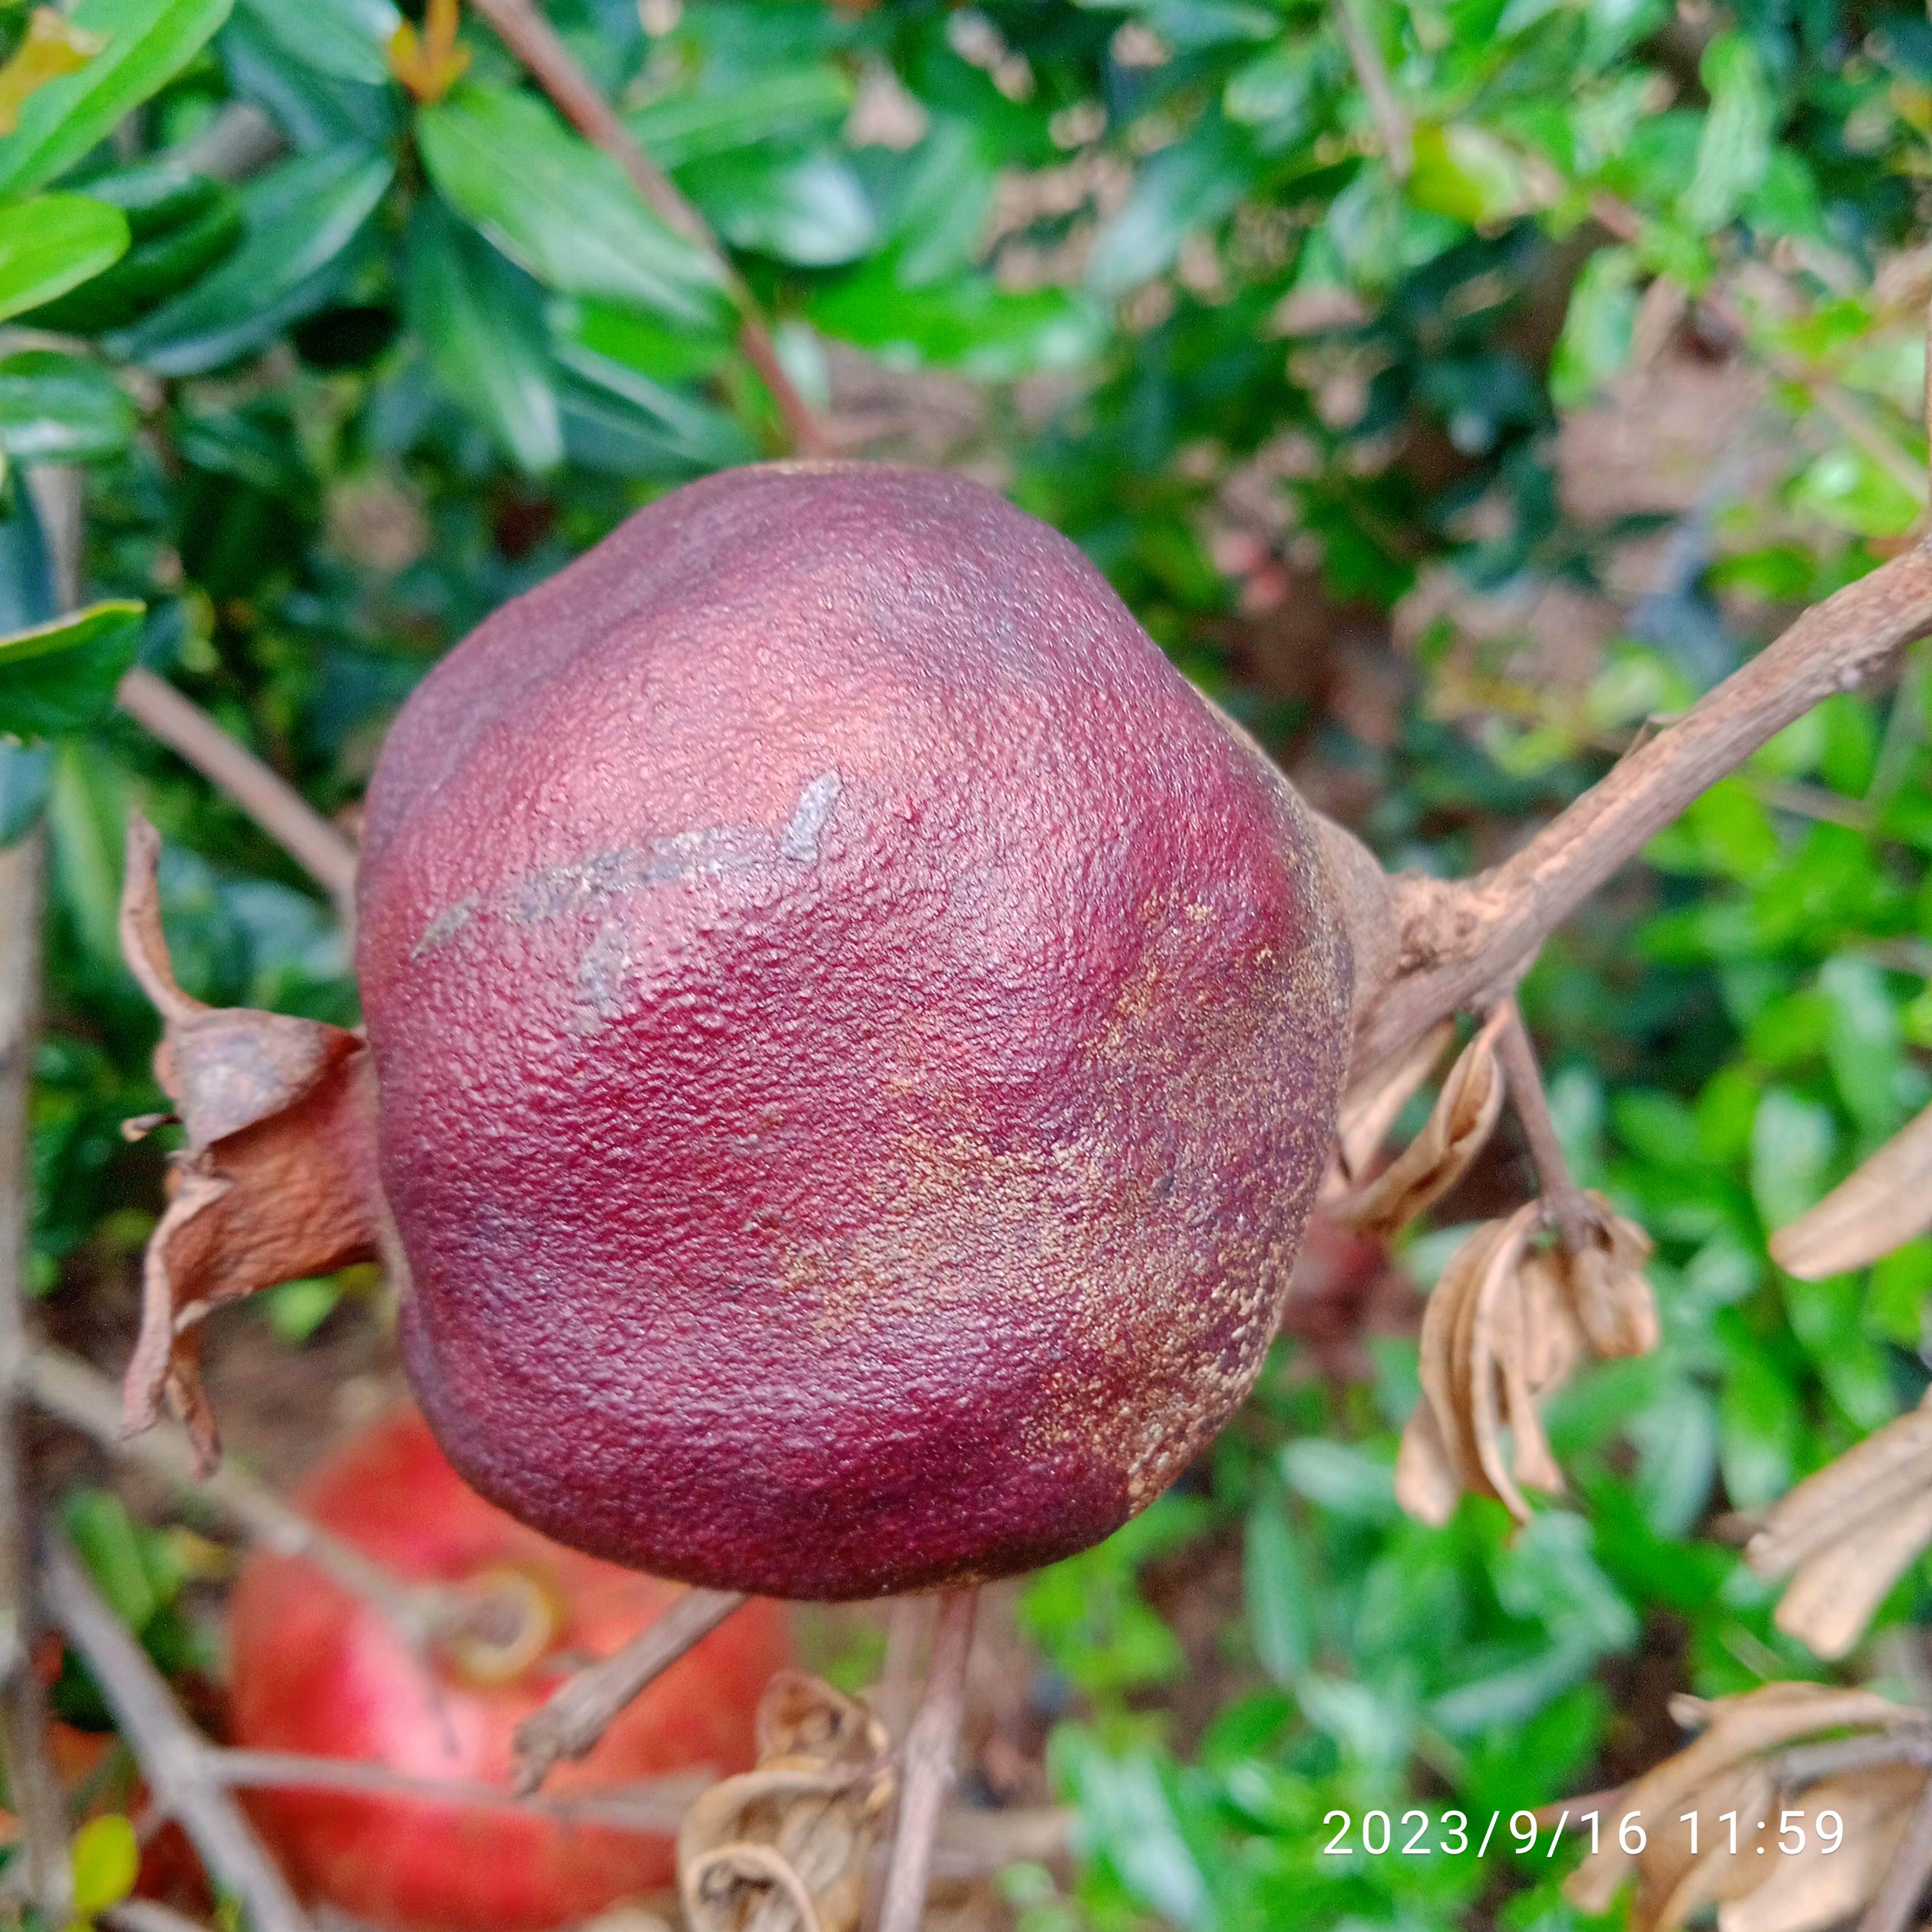
Label: Alternaria